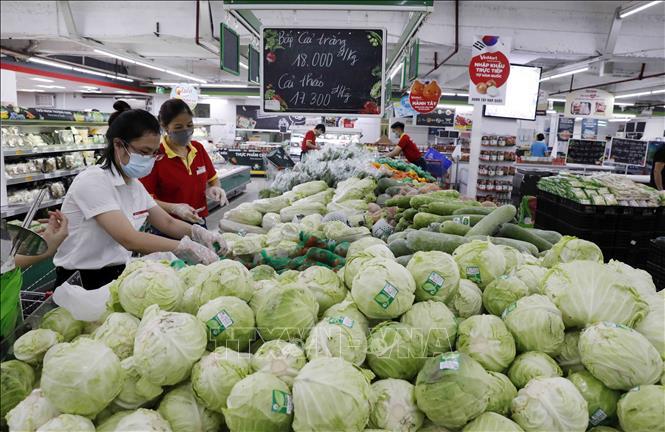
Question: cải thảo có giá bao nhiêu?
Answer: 17 300 đồng